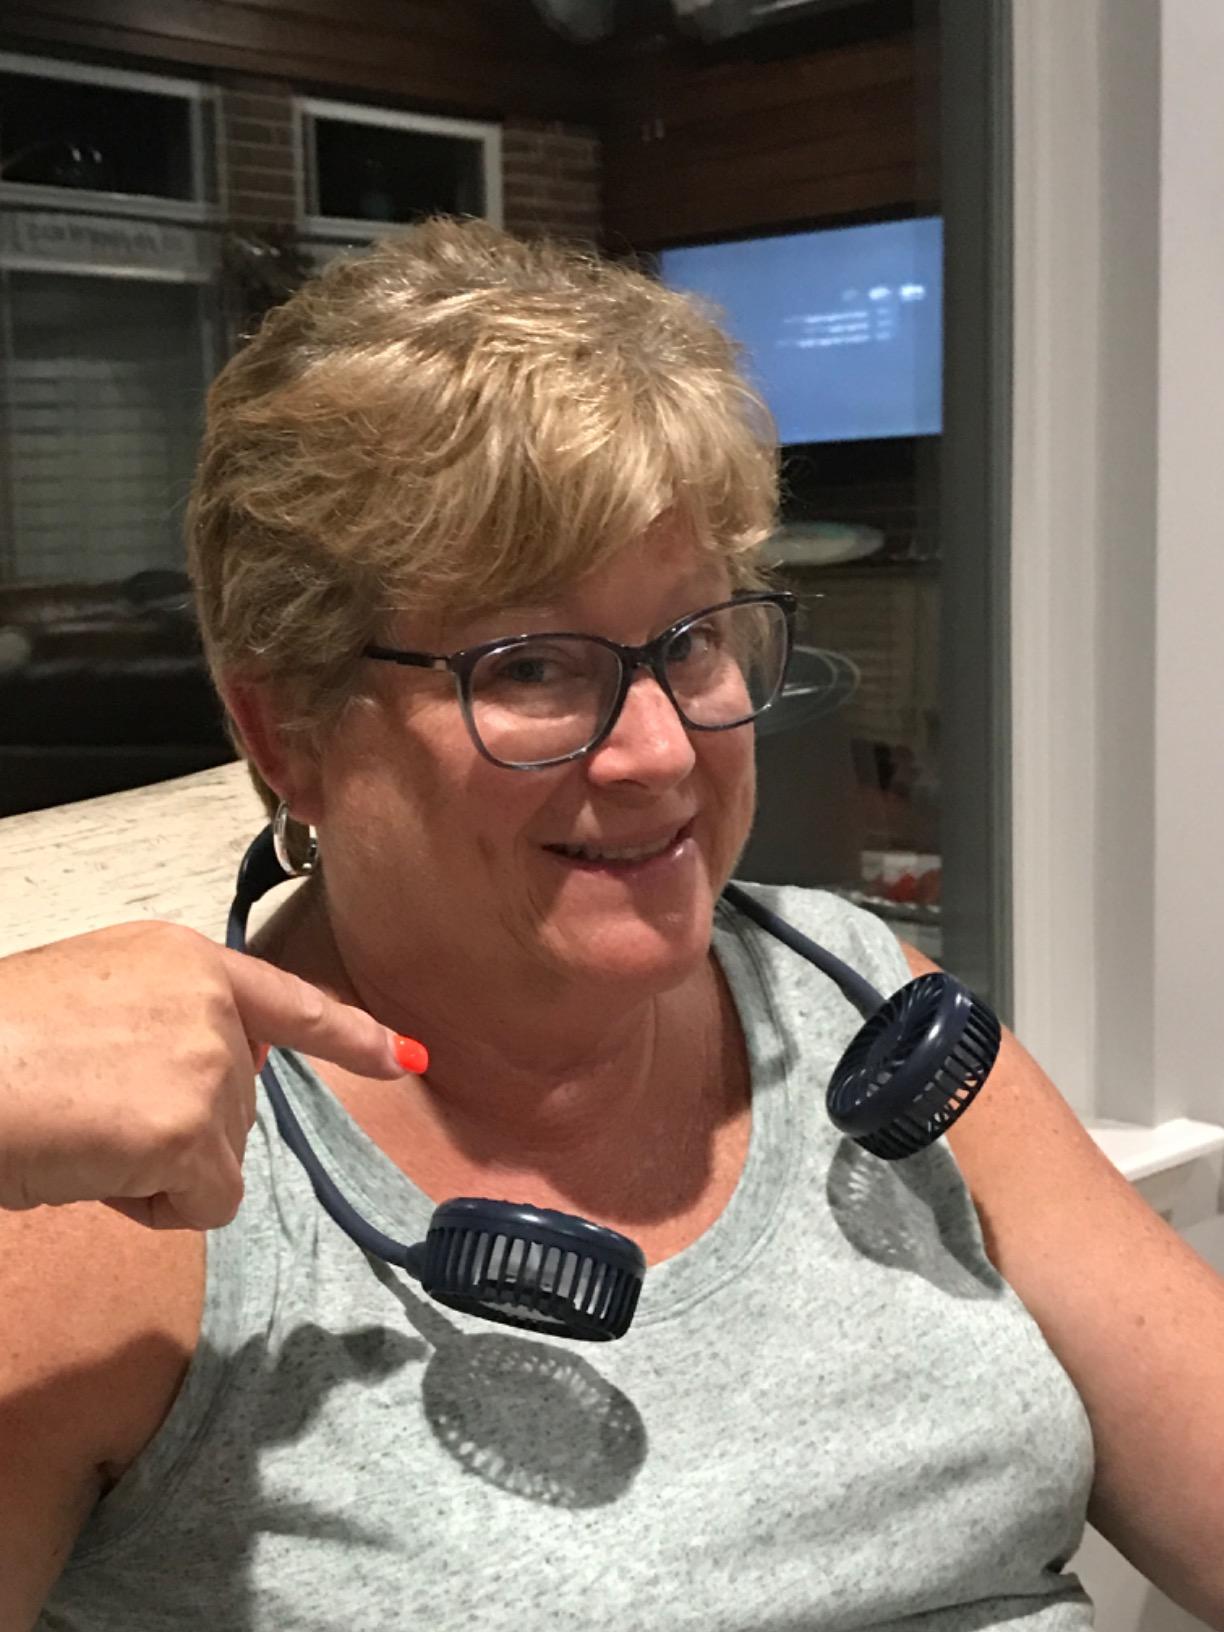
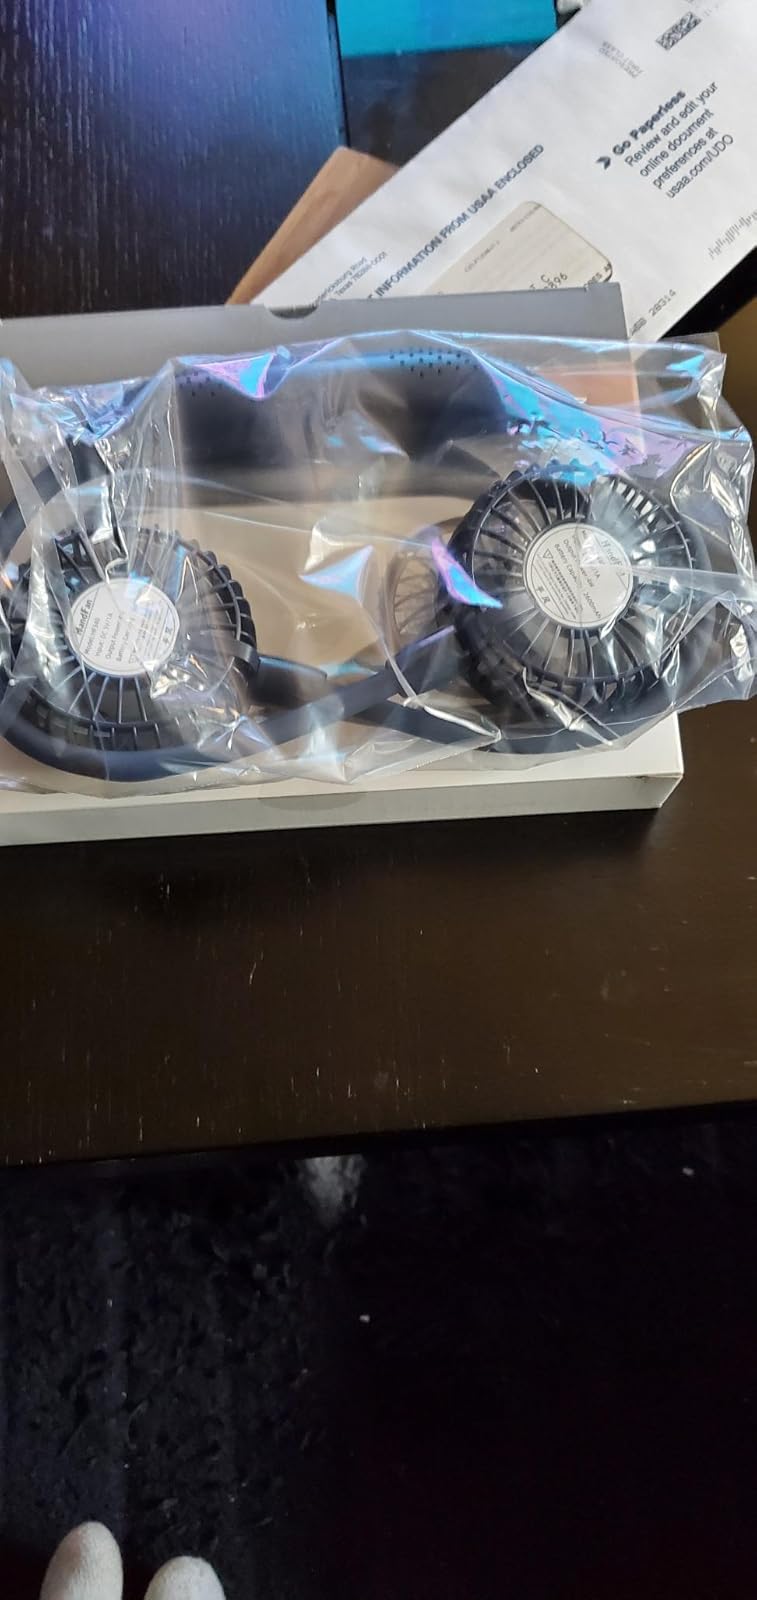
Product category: fan
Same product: yes